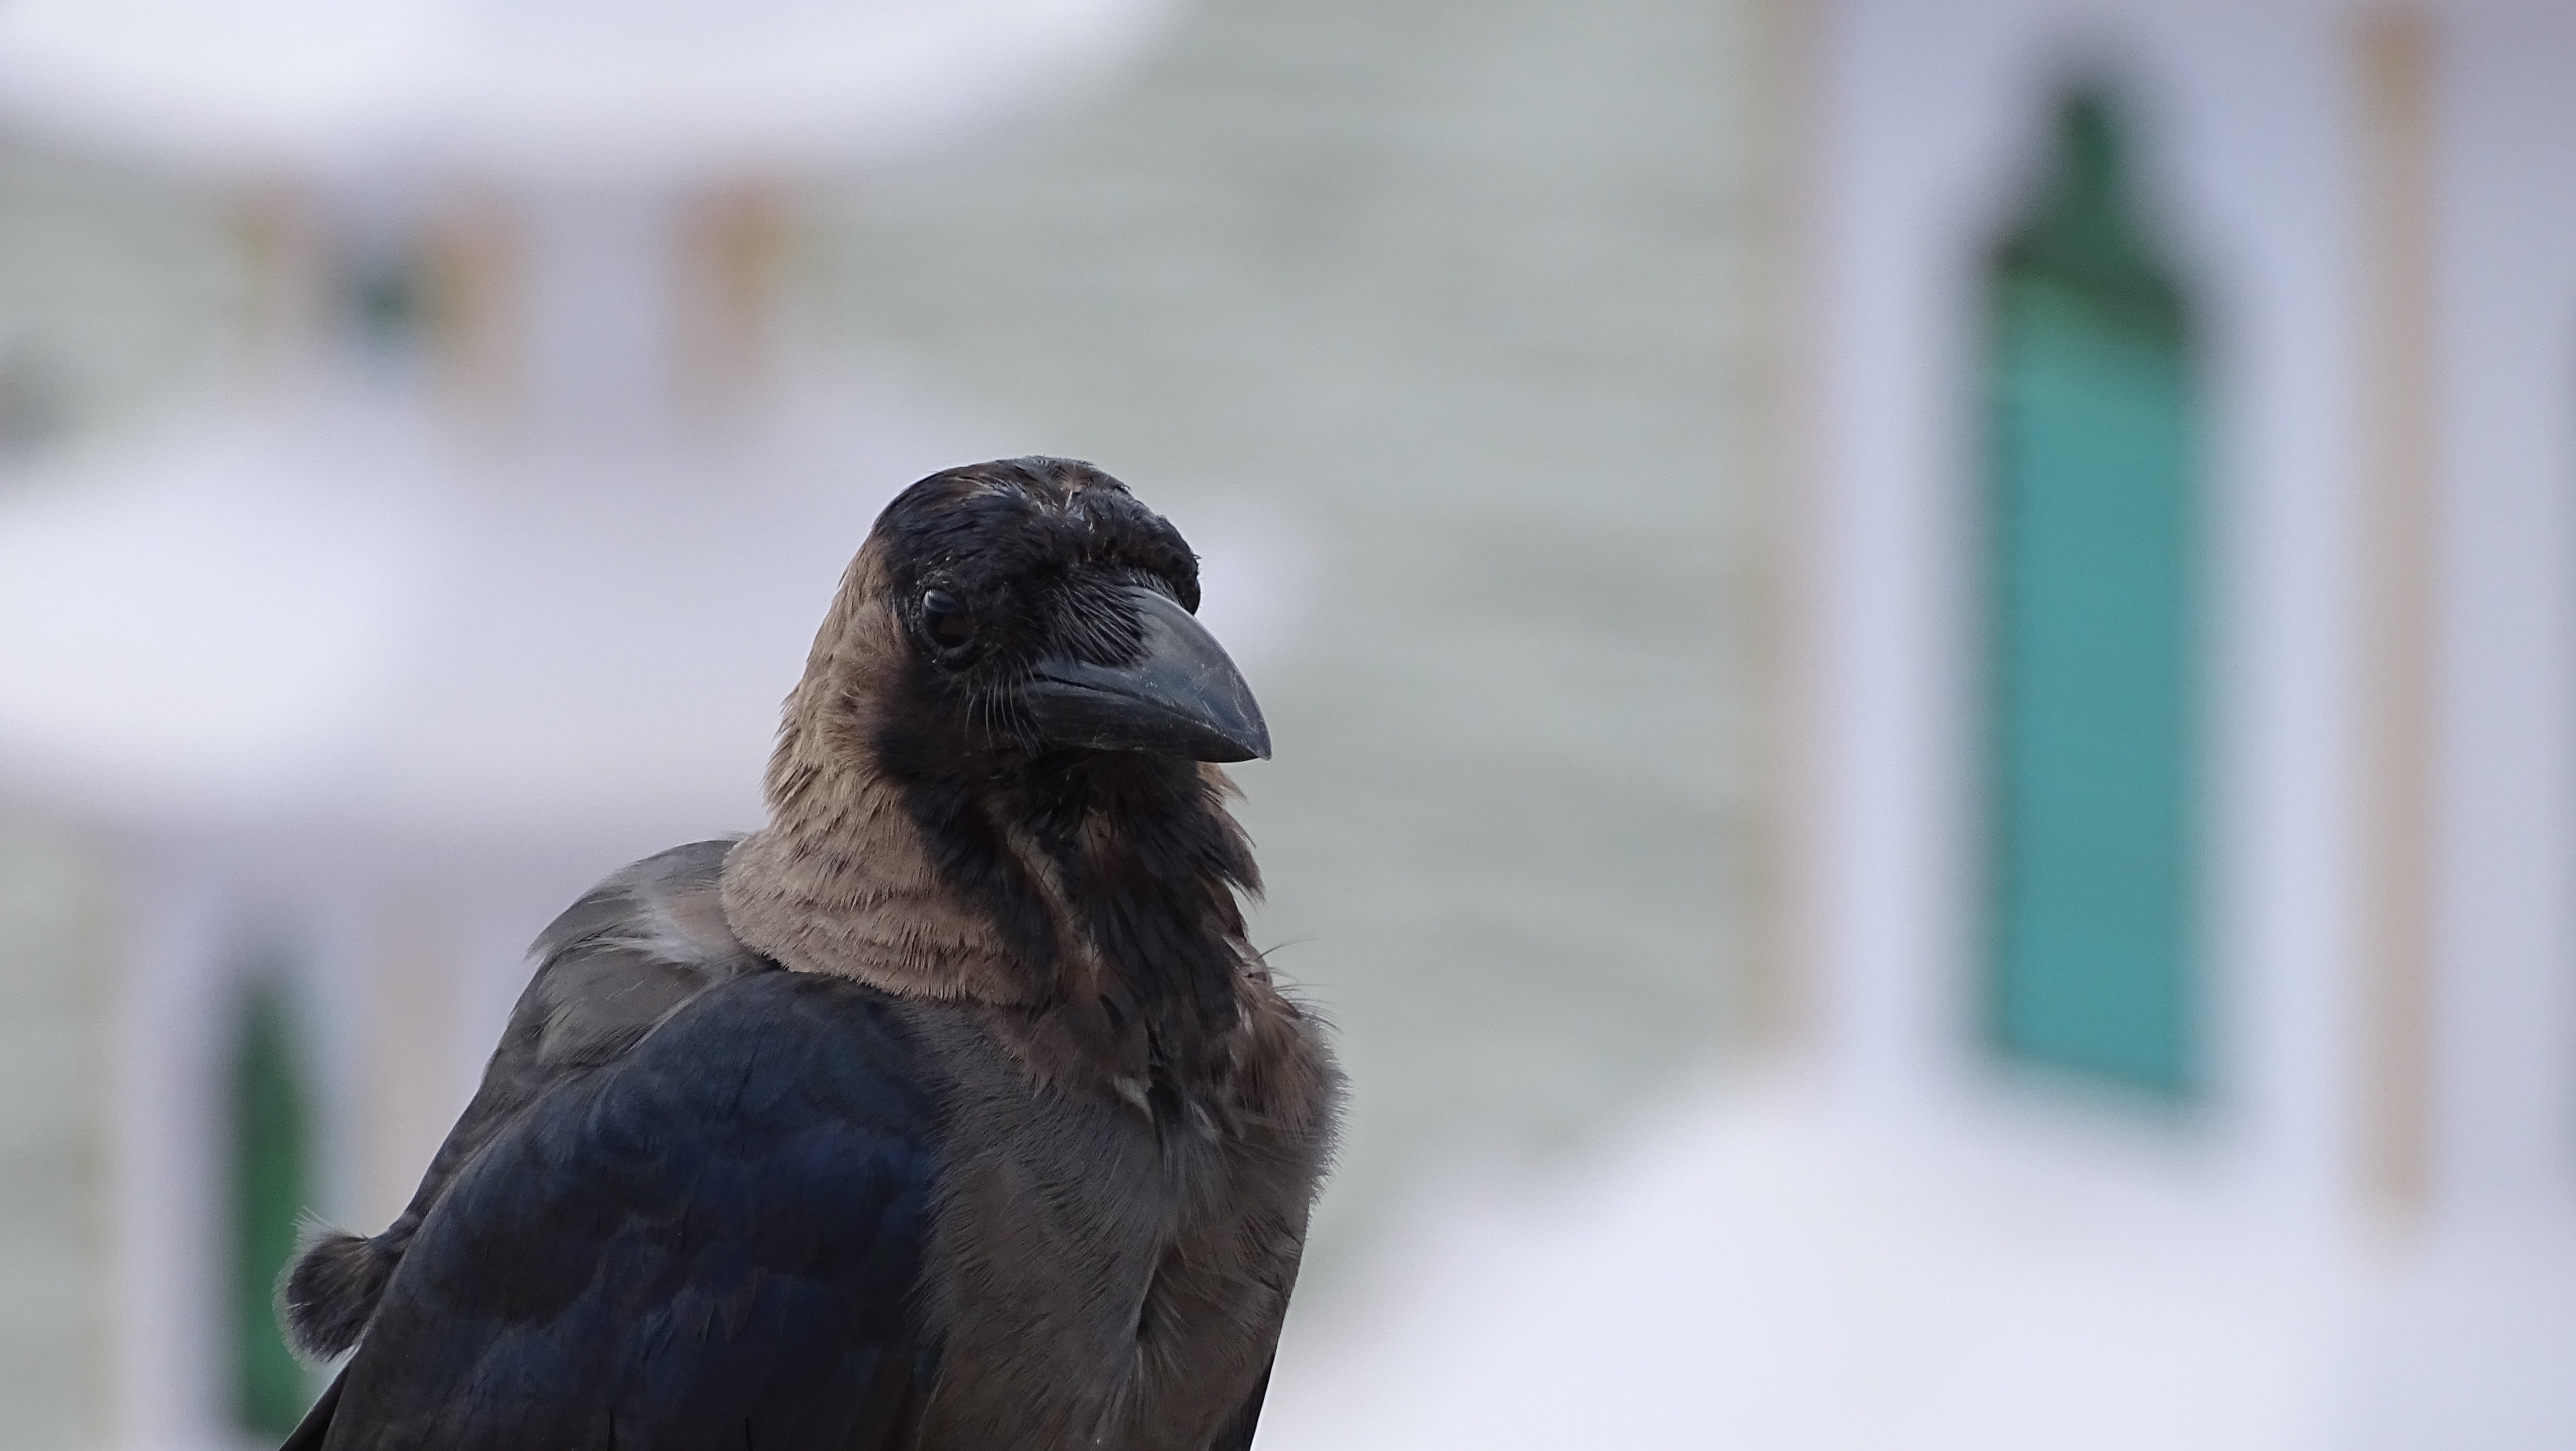
bird, vertebrate, beak, crow like bird, crow, eye, organism, feather, wildlife, raven